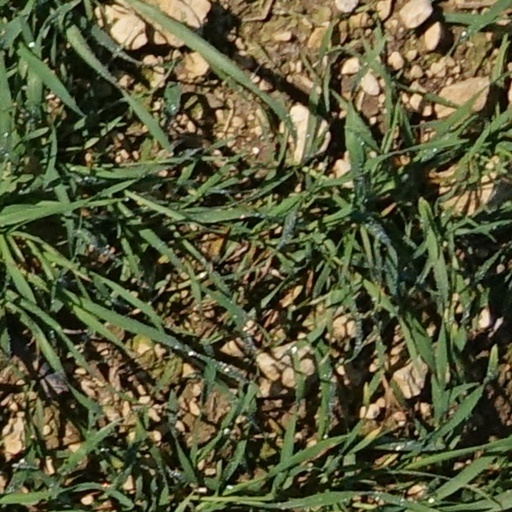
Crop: wheat